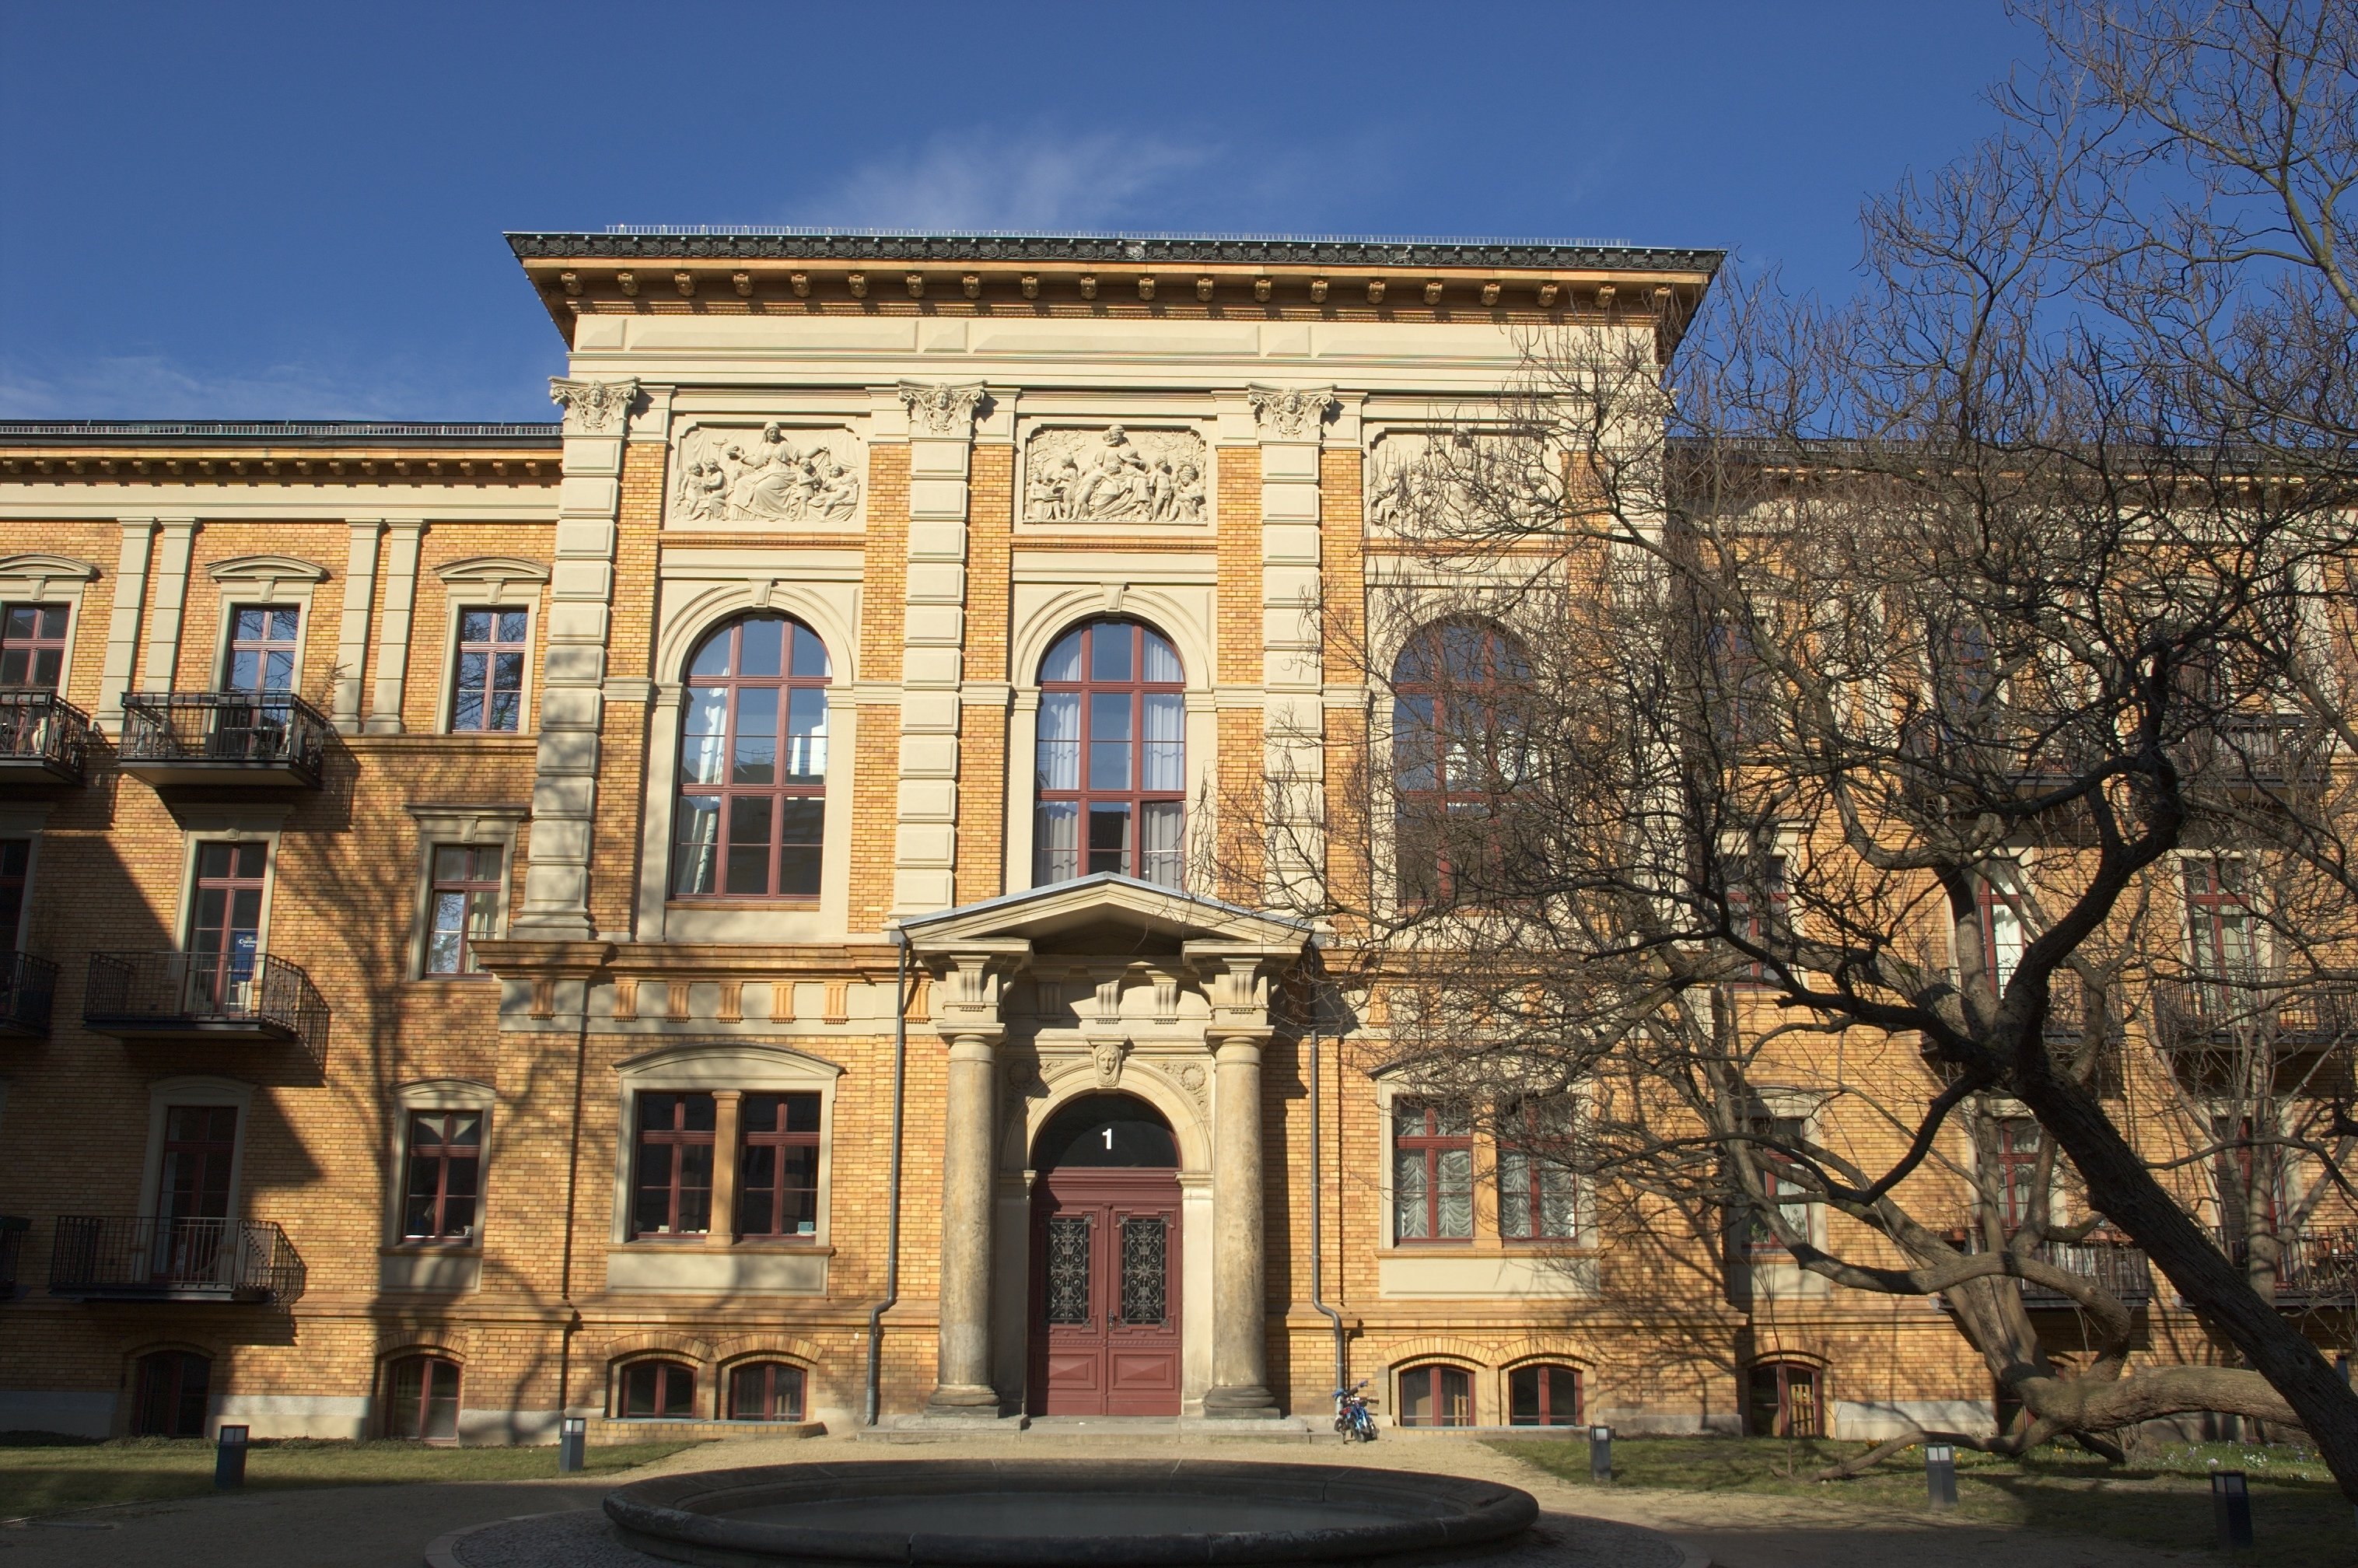
architecture, mansion, house, town, building, palace, home, landmark, facade, contrast, 2012, rawtherapee, germany, deutschland, berlin, synagogue, history, pentax, tourist attraction, estate, 20mm, lenstagged, steffenzahn, guessedberlin, gwbthmlamp, k100d, justpentax, iamflickr, cosina, voigtlander, cosinavoigtlnder, skopar, colorskopar, cv20, colorskopar20mmf35slii, 20mmf35slii, voigtlander20mm, cv2035, skopar20mmf35, voigtlnder20mmf35, ancient history